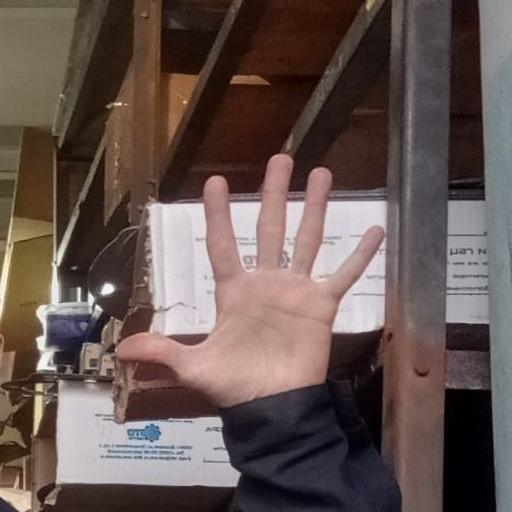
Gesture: palm